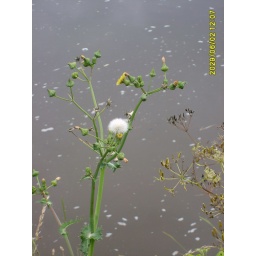
flowers by the river